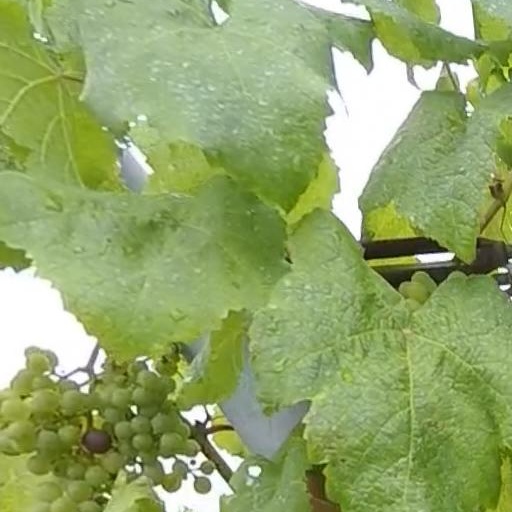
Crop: grape